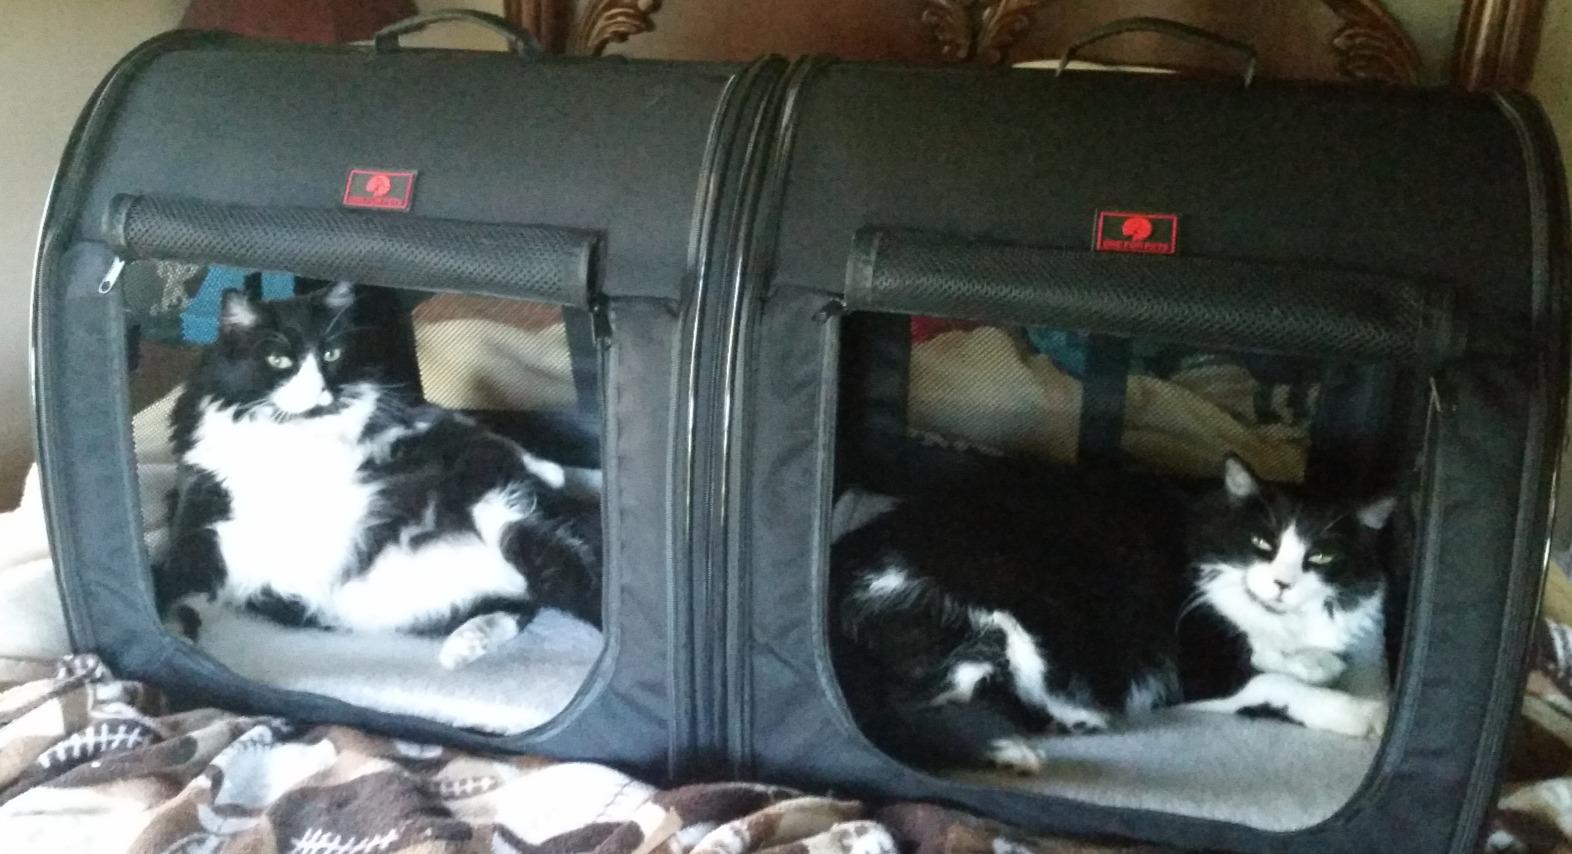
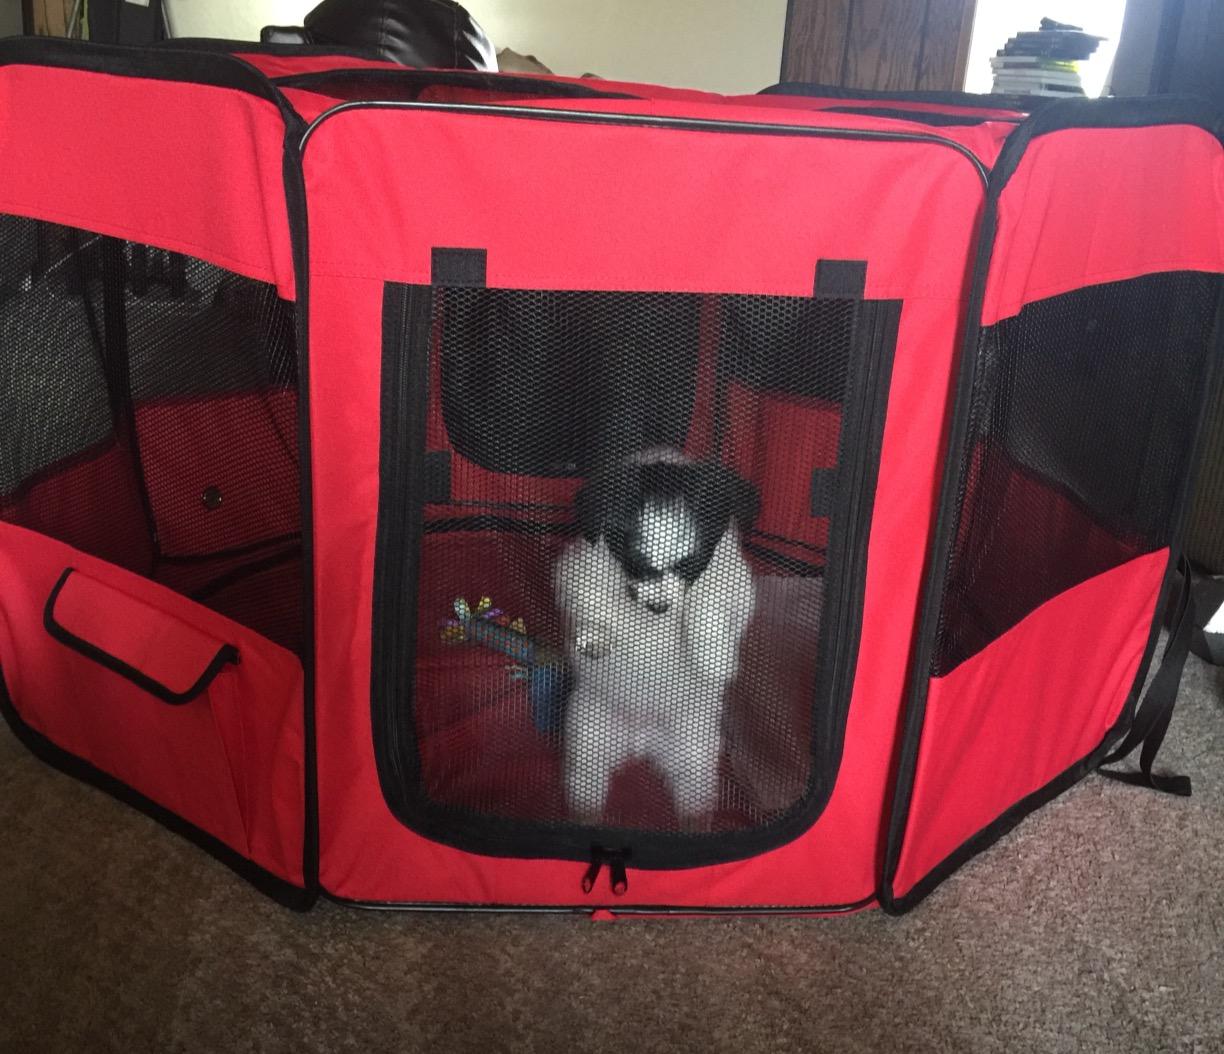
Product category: items_kennel
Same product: no